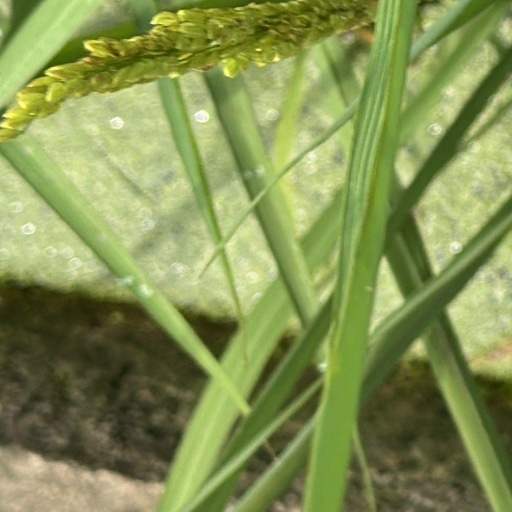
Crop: rice